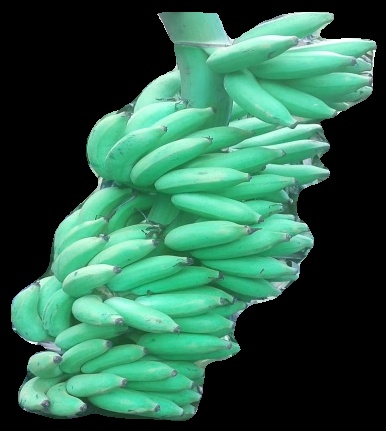
Variety: elakki-bale
Grade: grade1